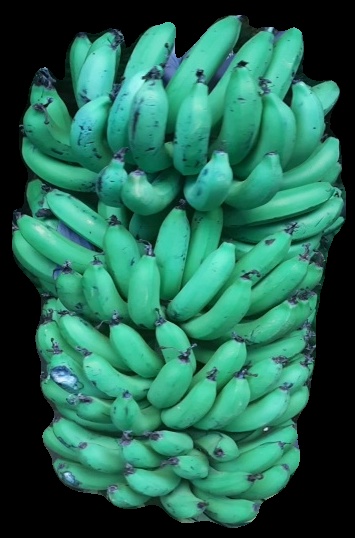
Variety: pachbale
Grade: grade1